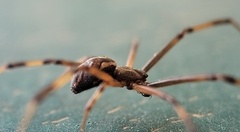
Species: Lactrodectus_hesperus